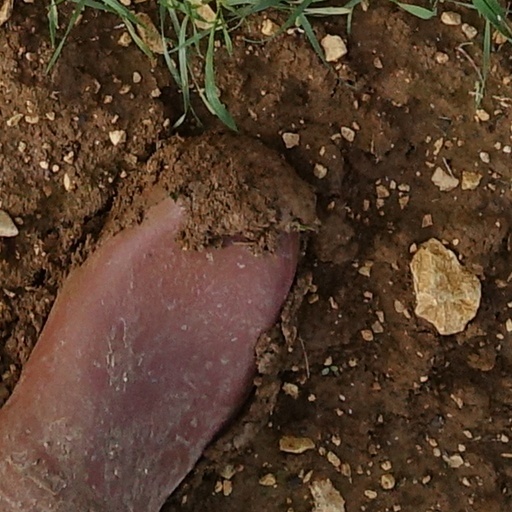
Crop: wheat